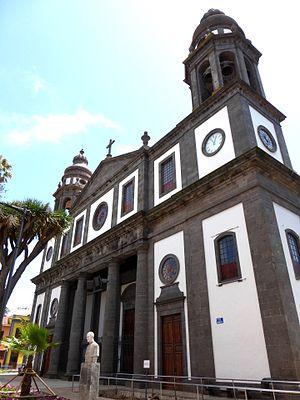
Cristóbal Bencomo y Rodríguez, né le 30 août 1758 à San Cristóbal de La Laguna et mort le 15 avril 1835 à Séville, est un prêtre catholique espagnol, confesseur du roi d'Espagne Ferdinand VII et archevêque.